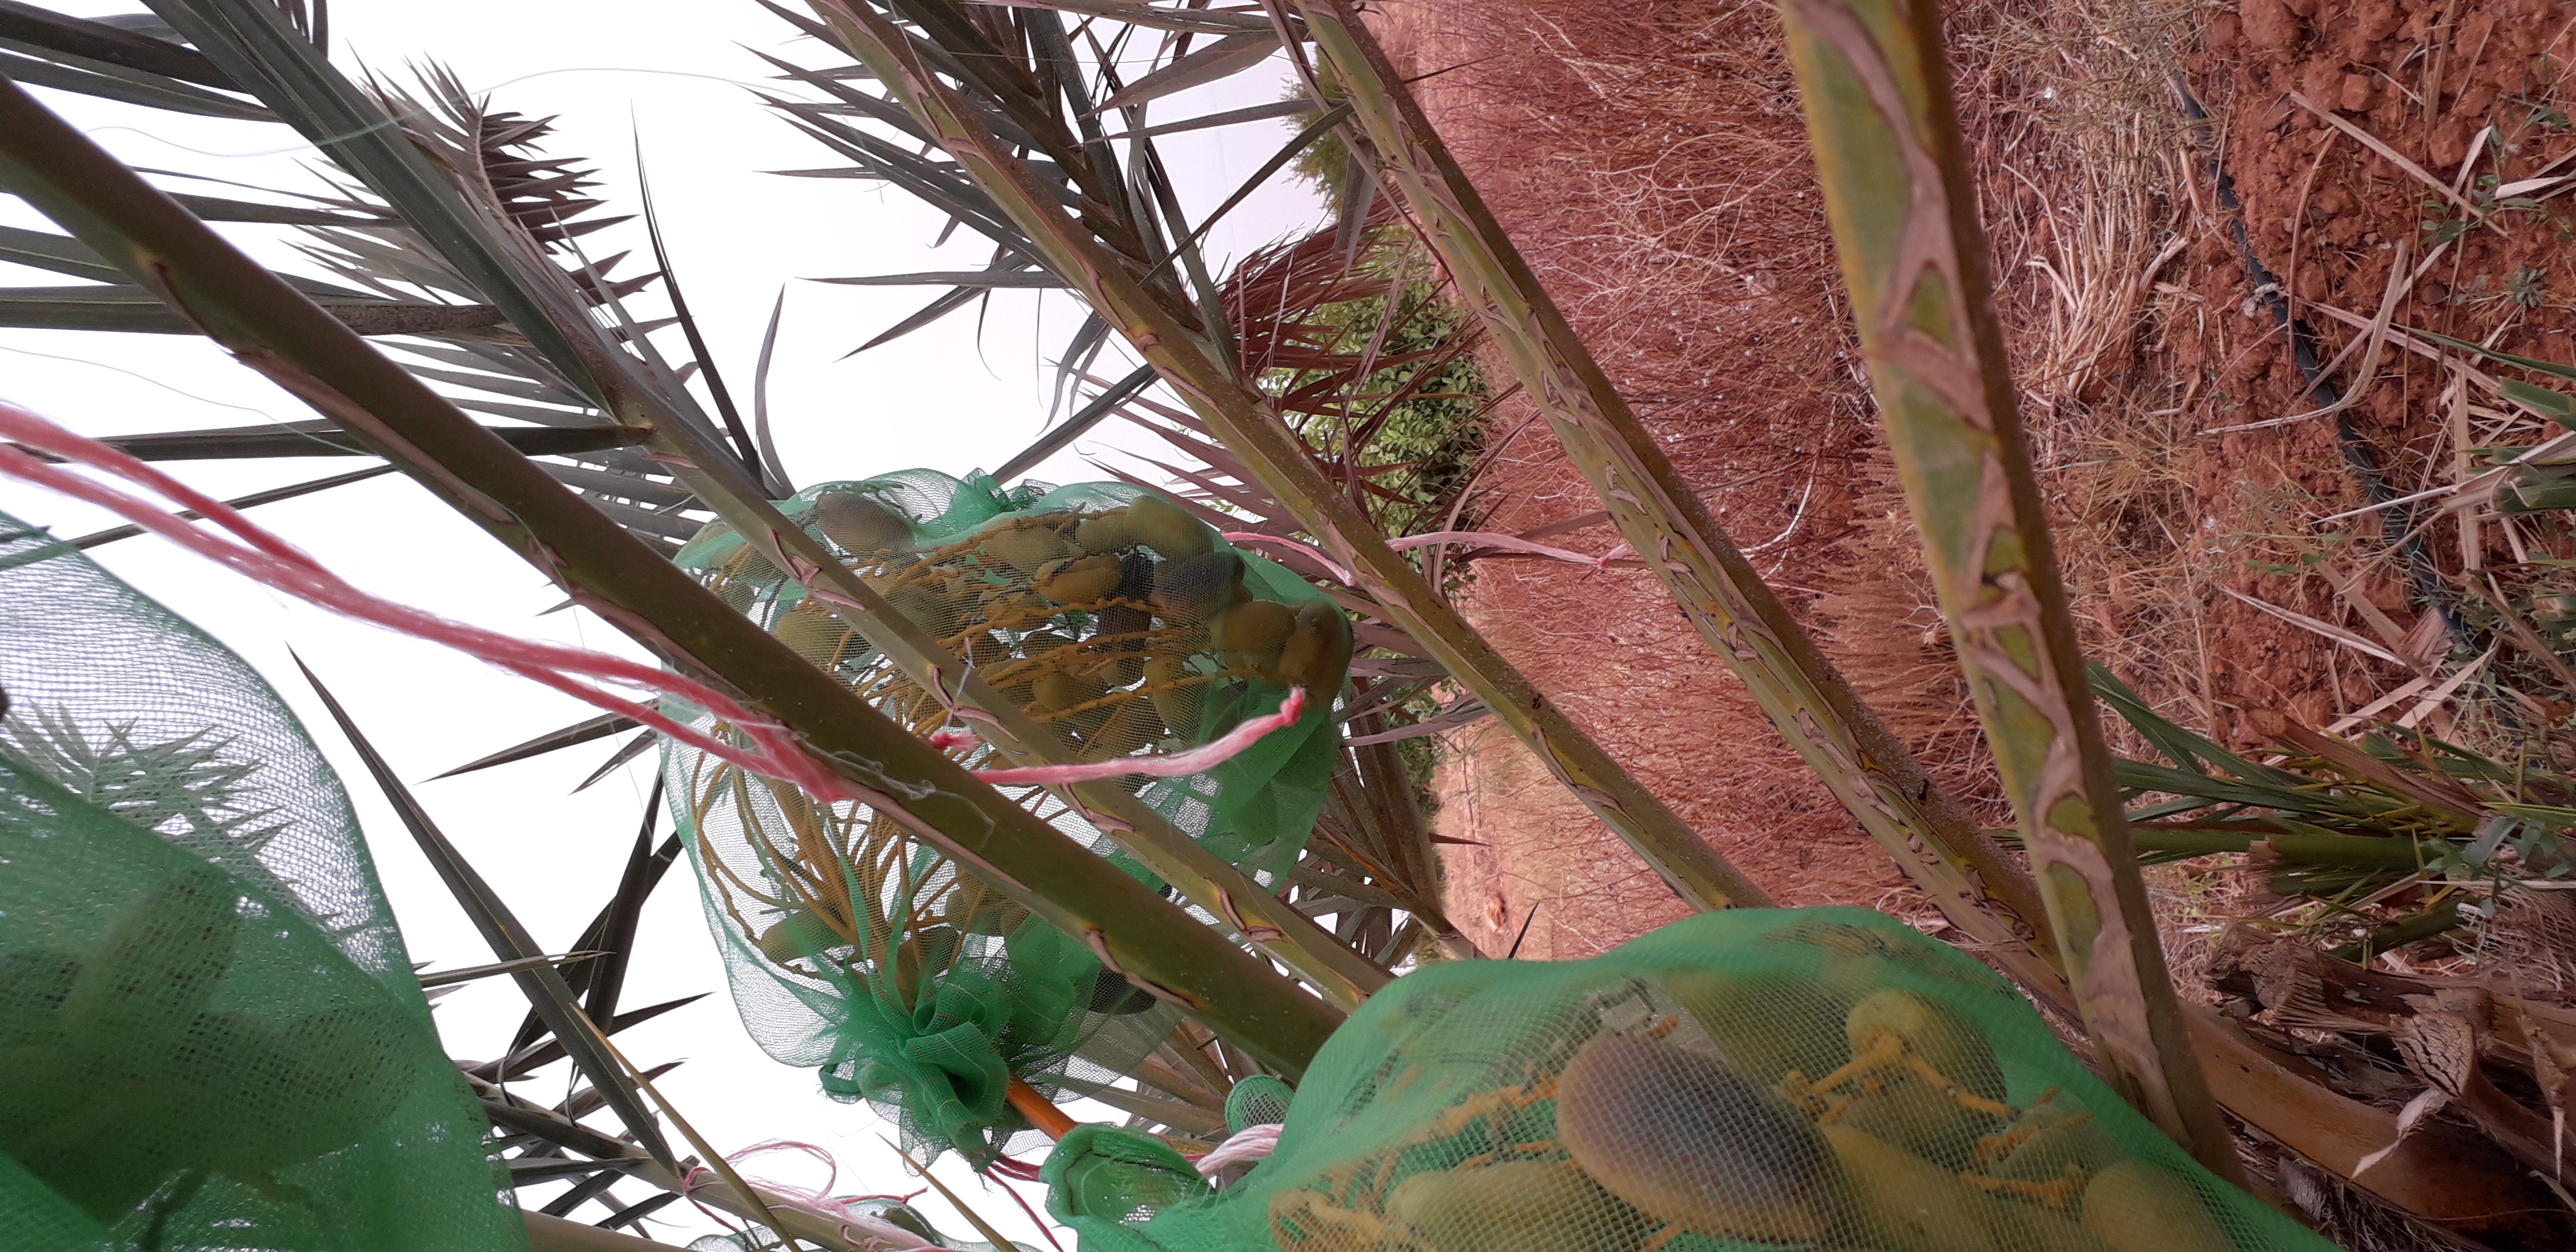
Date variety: Boumajhoul